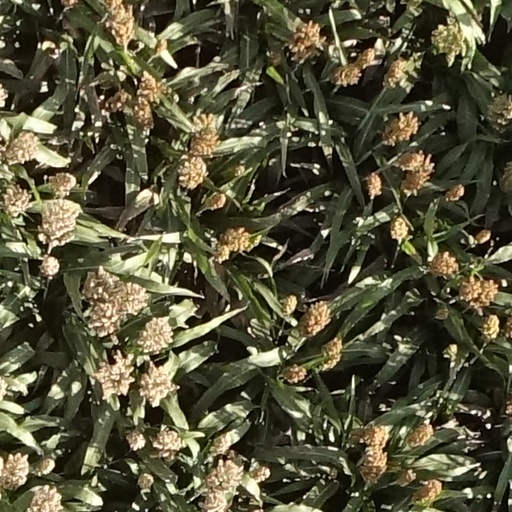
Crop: sorghum